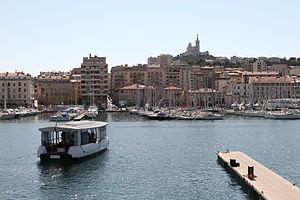
Le ferry boat effectuant la traversée du Vieux-Port de Marseille (Bouches-du-Rhône, France)
Le Ferry Boat est une ligne de transport maritime de passagers de Marseille. Il permet de traverser le Vieux-Port, du quai du Port au quai de Rive-Neuve